BoltBus

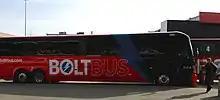
BoltBus #0889, a 2013 Motor Coach Industries D4505 stopped at Pacific Central Station in Vancouver, British Columbia, Canada.

BoltBus routes used Prevost X3-45 and MCI D4505 coaches. All motorcoaches were equipped with wireless internet access and seats that had armrests, footrests, seat belts, cup holders. Most seats had a pair of 120-volt power outlets. The motorcoaches used on BoltBus had 5 fewer seats than the industry standard, giving passengers additional legroom and eliminating the middle seat from the last row.